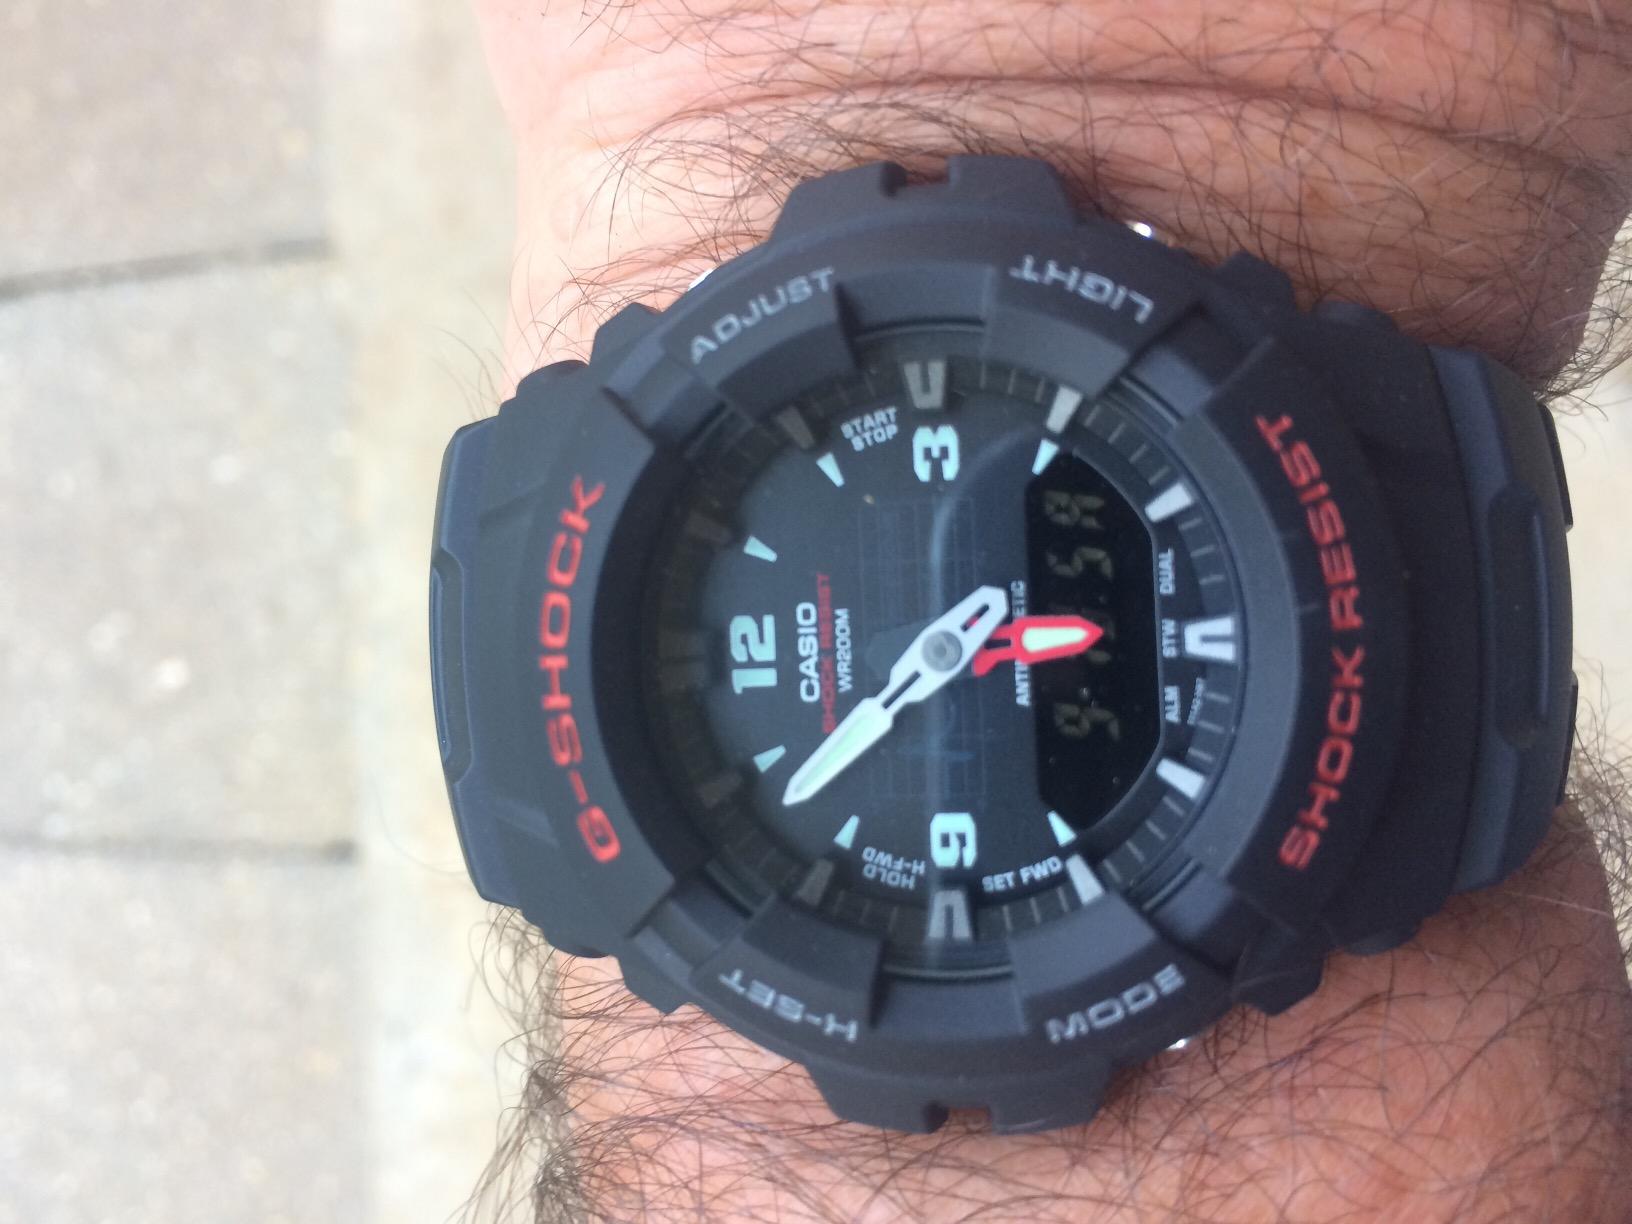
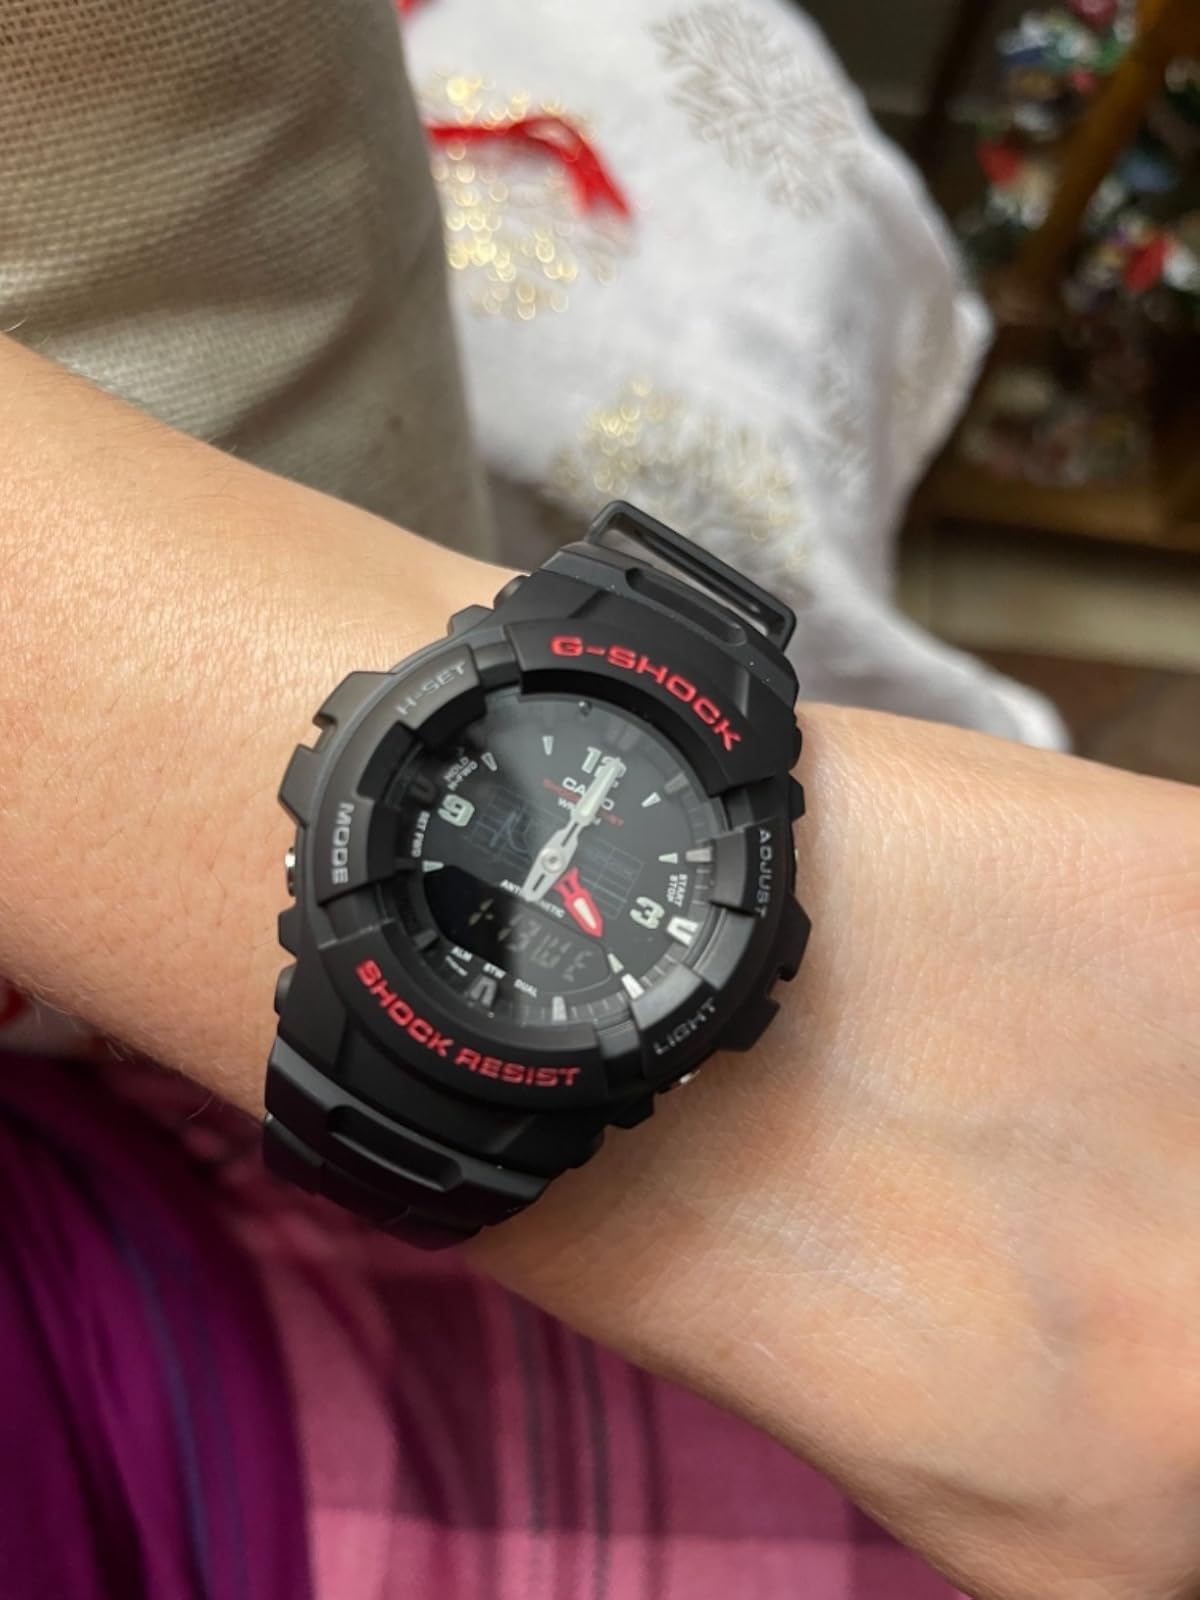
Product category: accessories_watch
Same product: yes